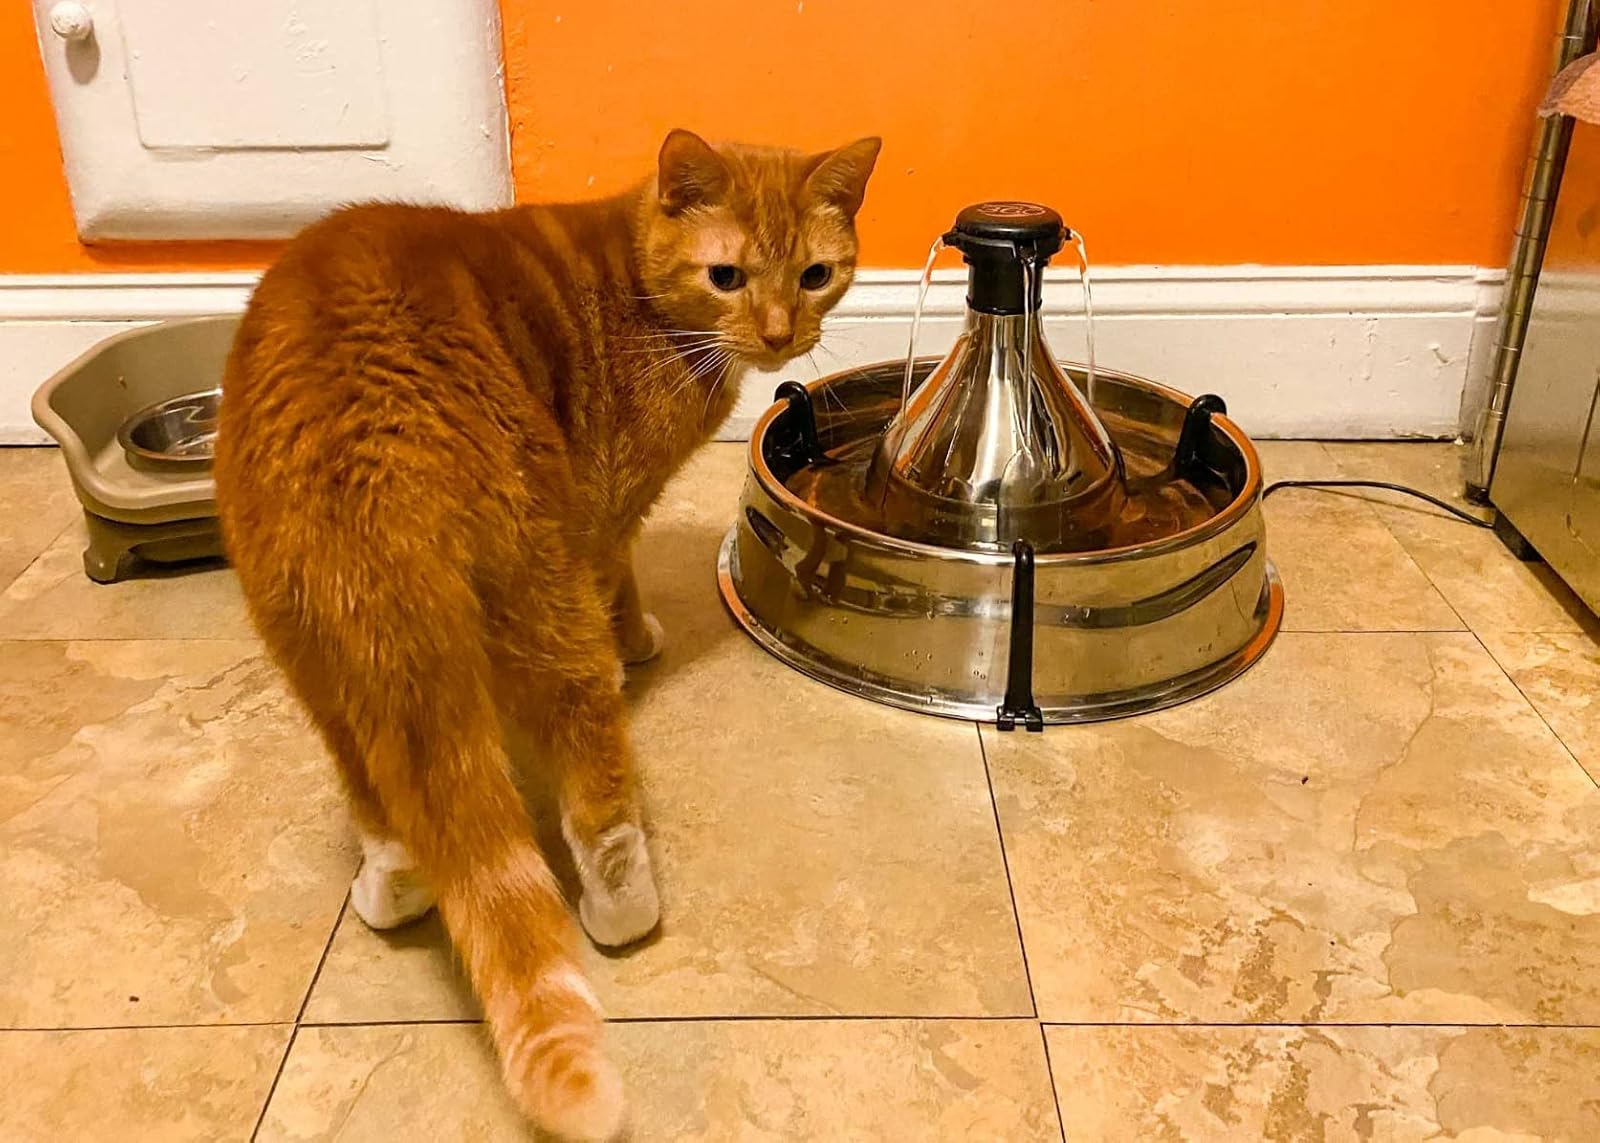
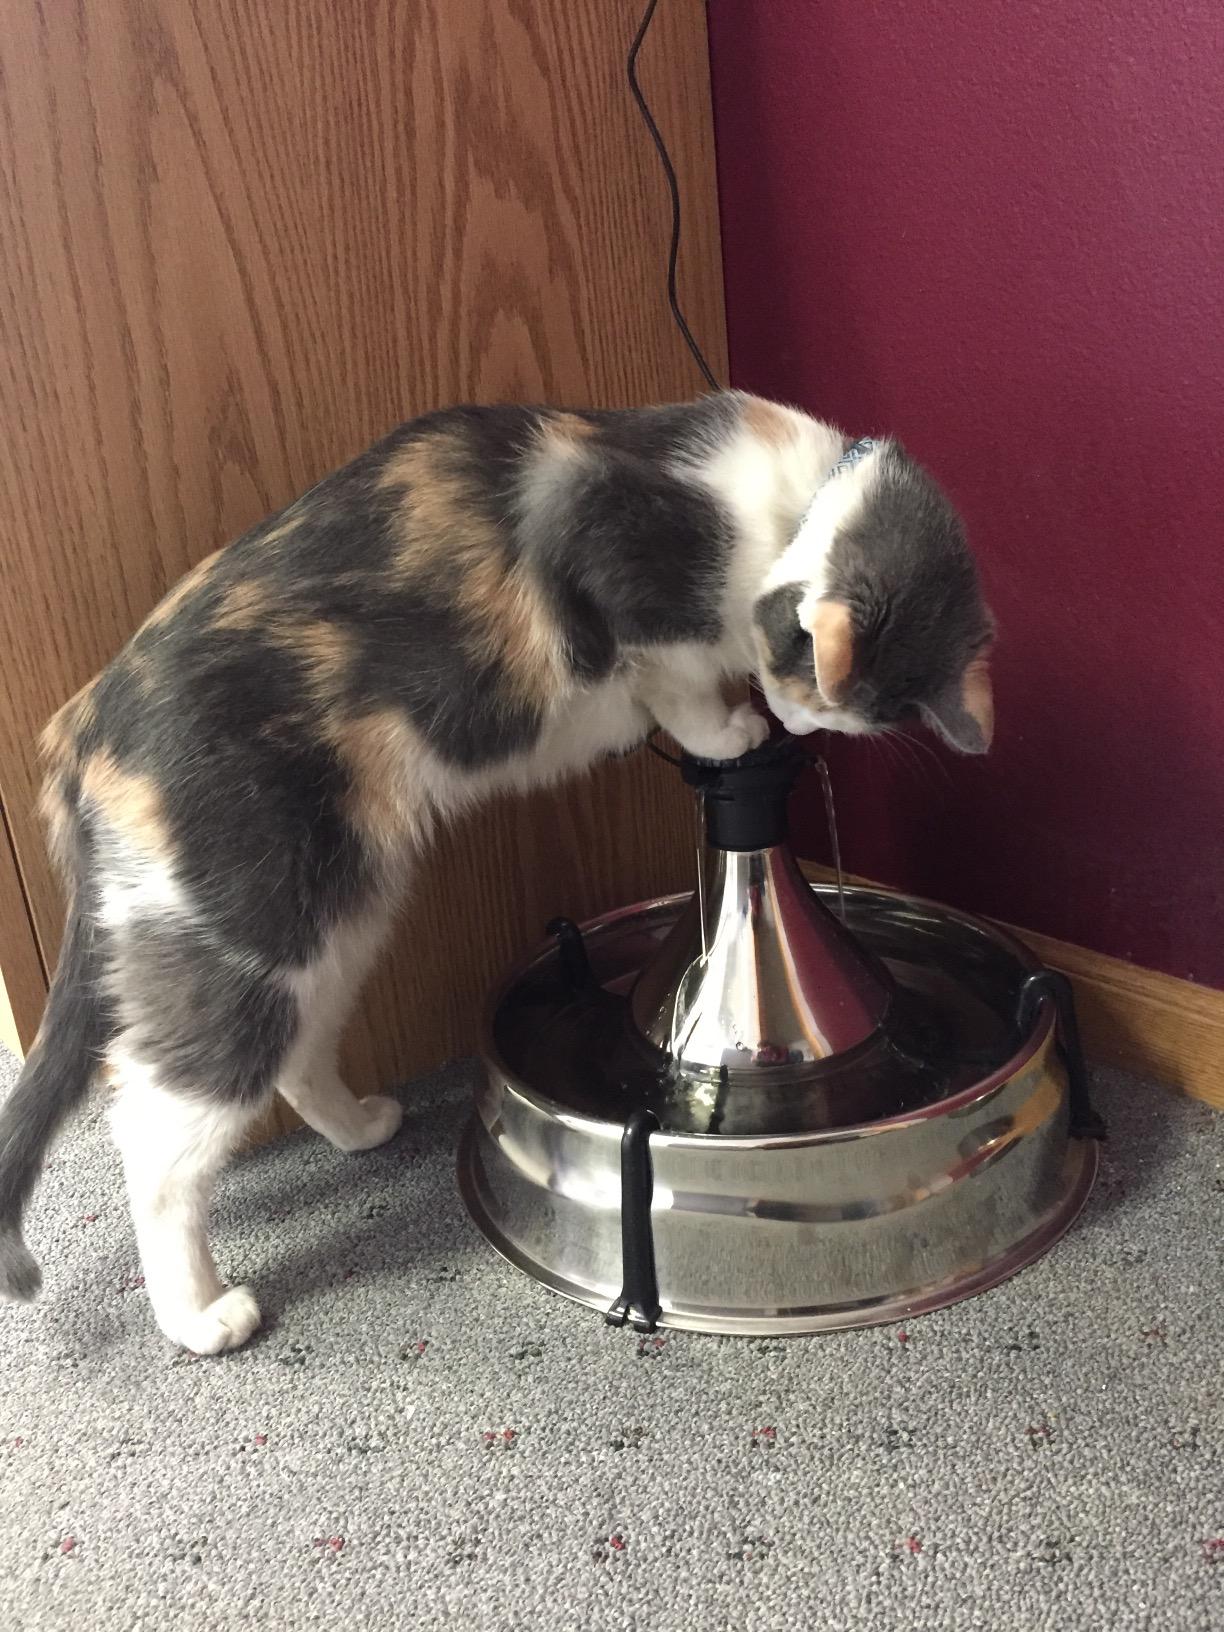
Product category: items_bowl
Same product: yes